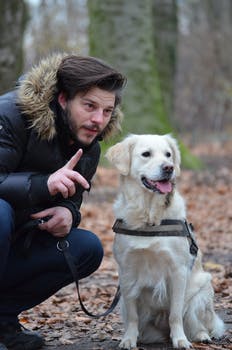
Label: No Watermark